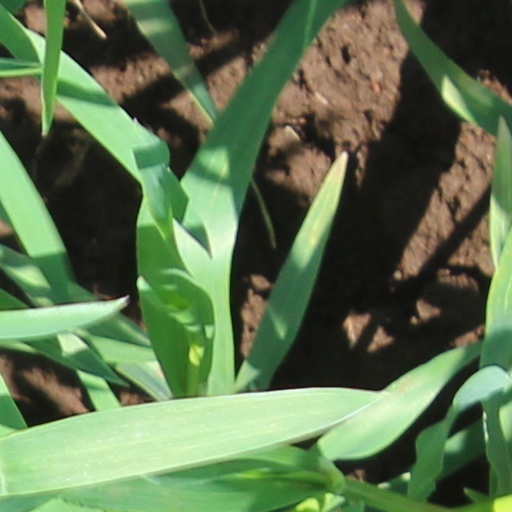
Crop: wheat